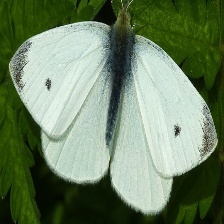
Species: CABBAGE WHITE
Butterfly family (ImageNet category): cabbage_butterfly